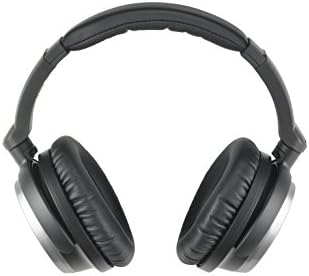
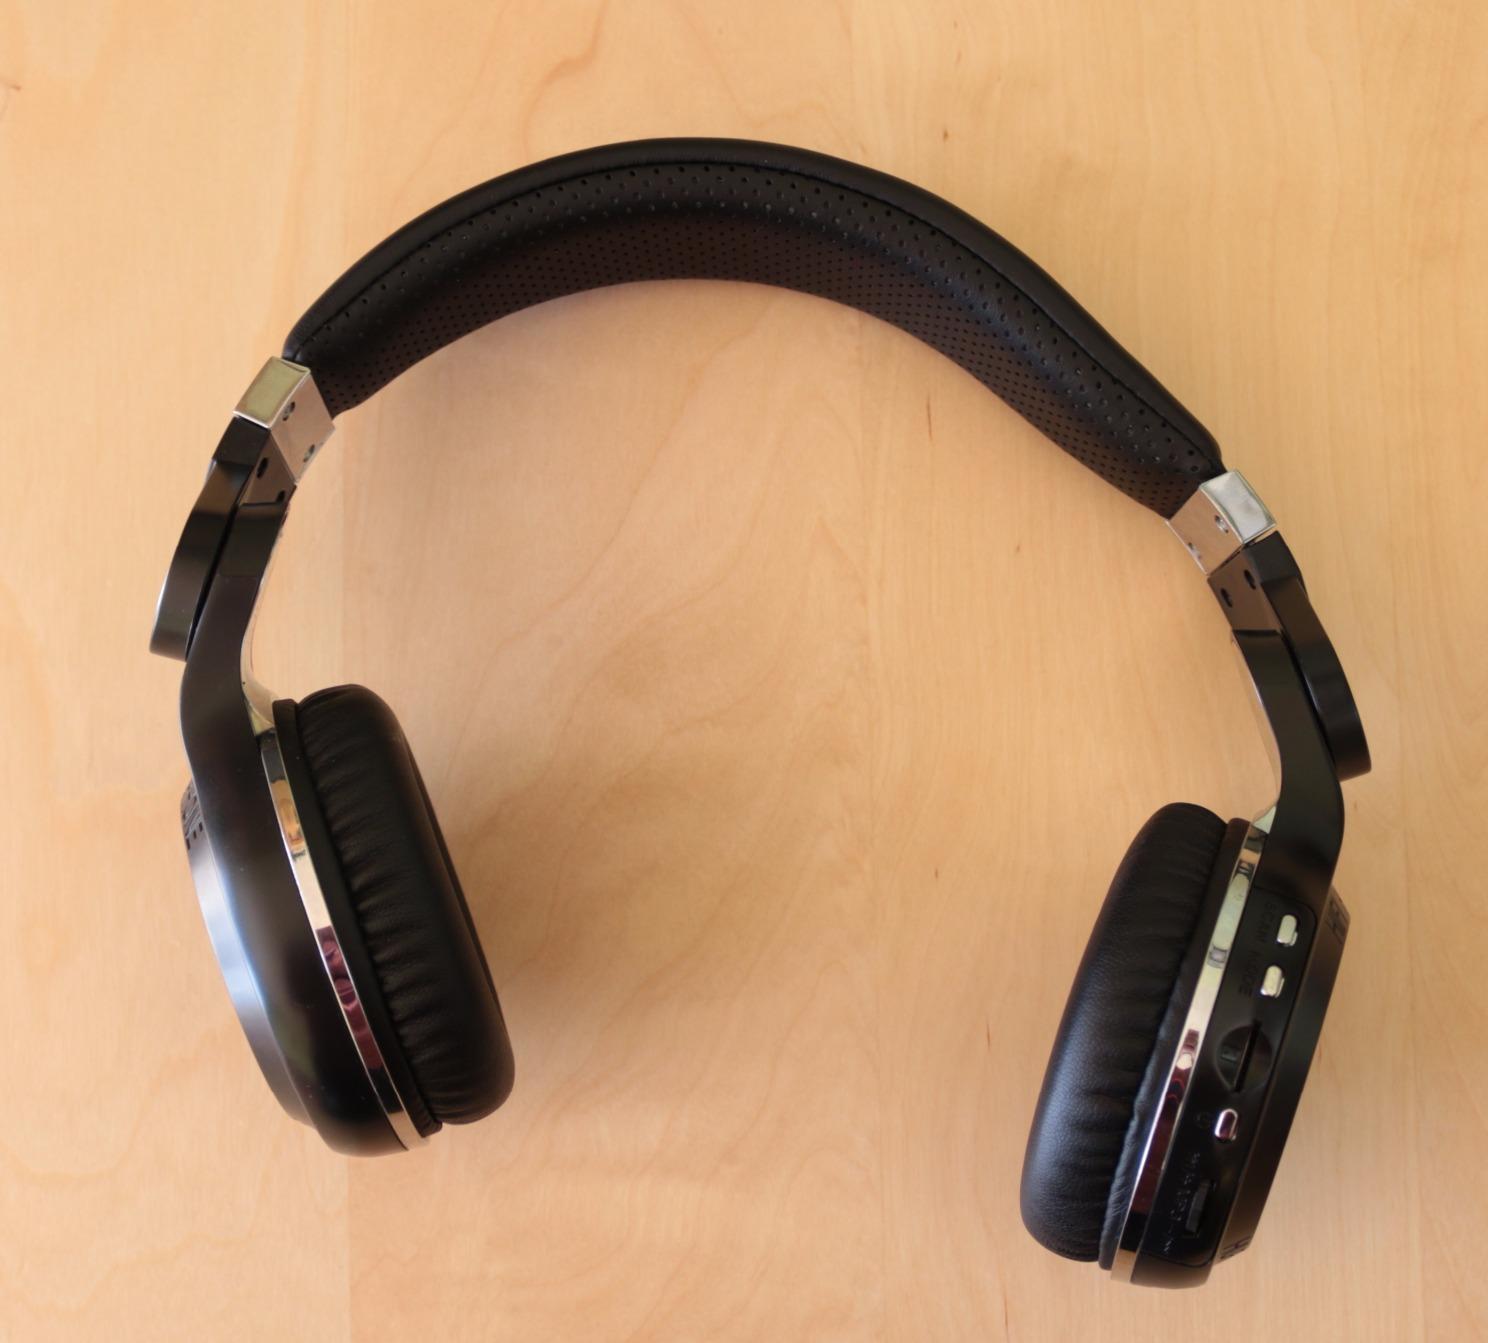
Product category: headphones
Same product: no